Across the River and into the Trees

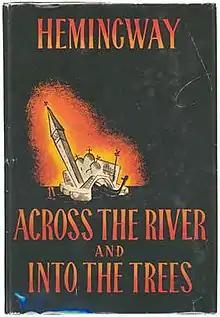
First American edition

Across the River and into the Trees is a novel by American writer Ernest Hemingway, published by Charles Scribner's Sons in 1950, after first being serialized in "Cosmopolitan" magazine earlier that year. The title is derived from the last words of Confederate States Army General Thomas J. "Stonewall" Jackson, who was mortally wounded by friendly fire during the American Civil War: “Let us cross over the river and rest under the shade of the trees.” In the 19th century, this was understood to refer to the Jordan River and the passage to death and afterlife in Christianity.